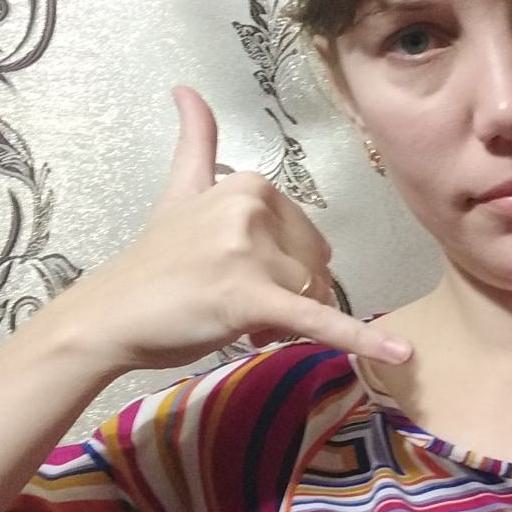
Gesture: call